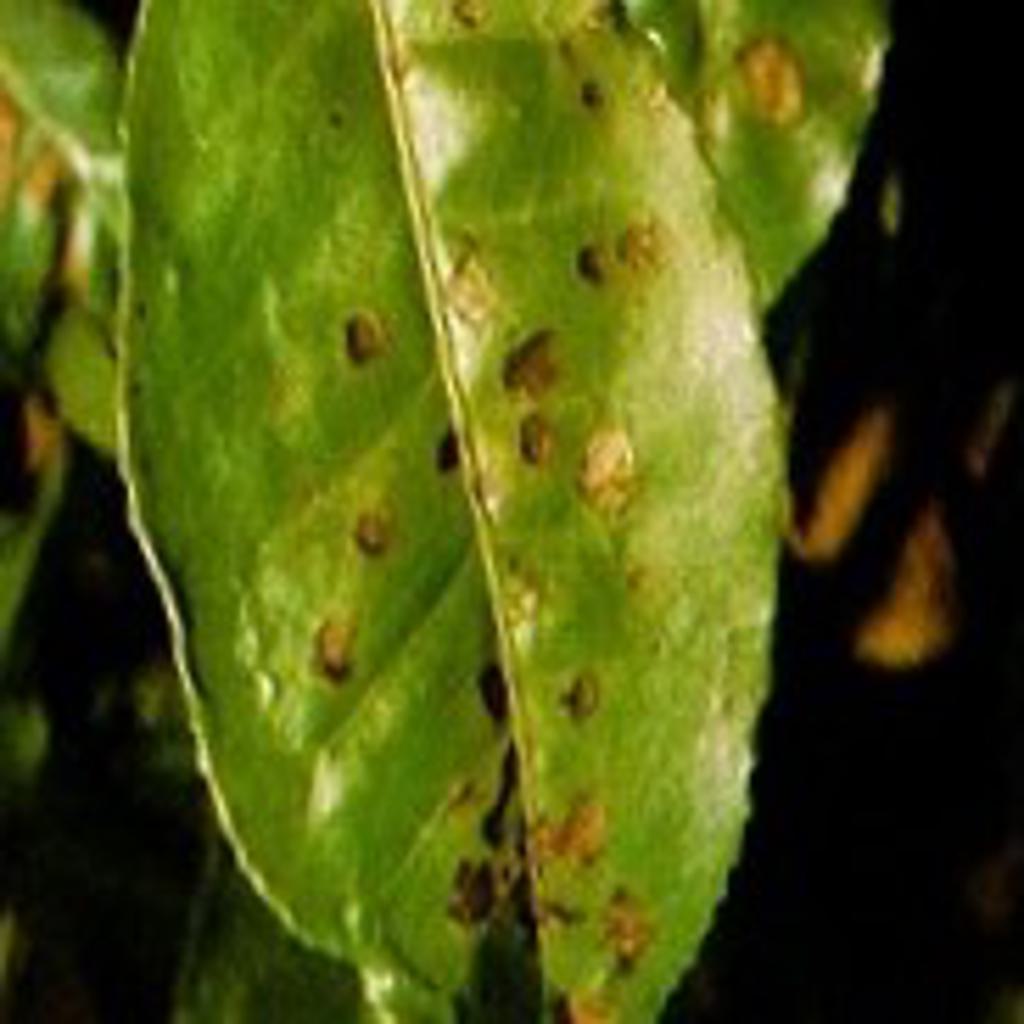
Label: Tea red scab